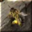
Label: bee